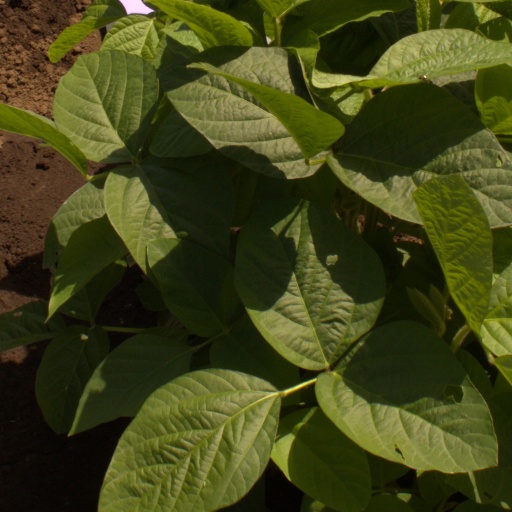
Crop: soybean